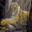
Label: tiger